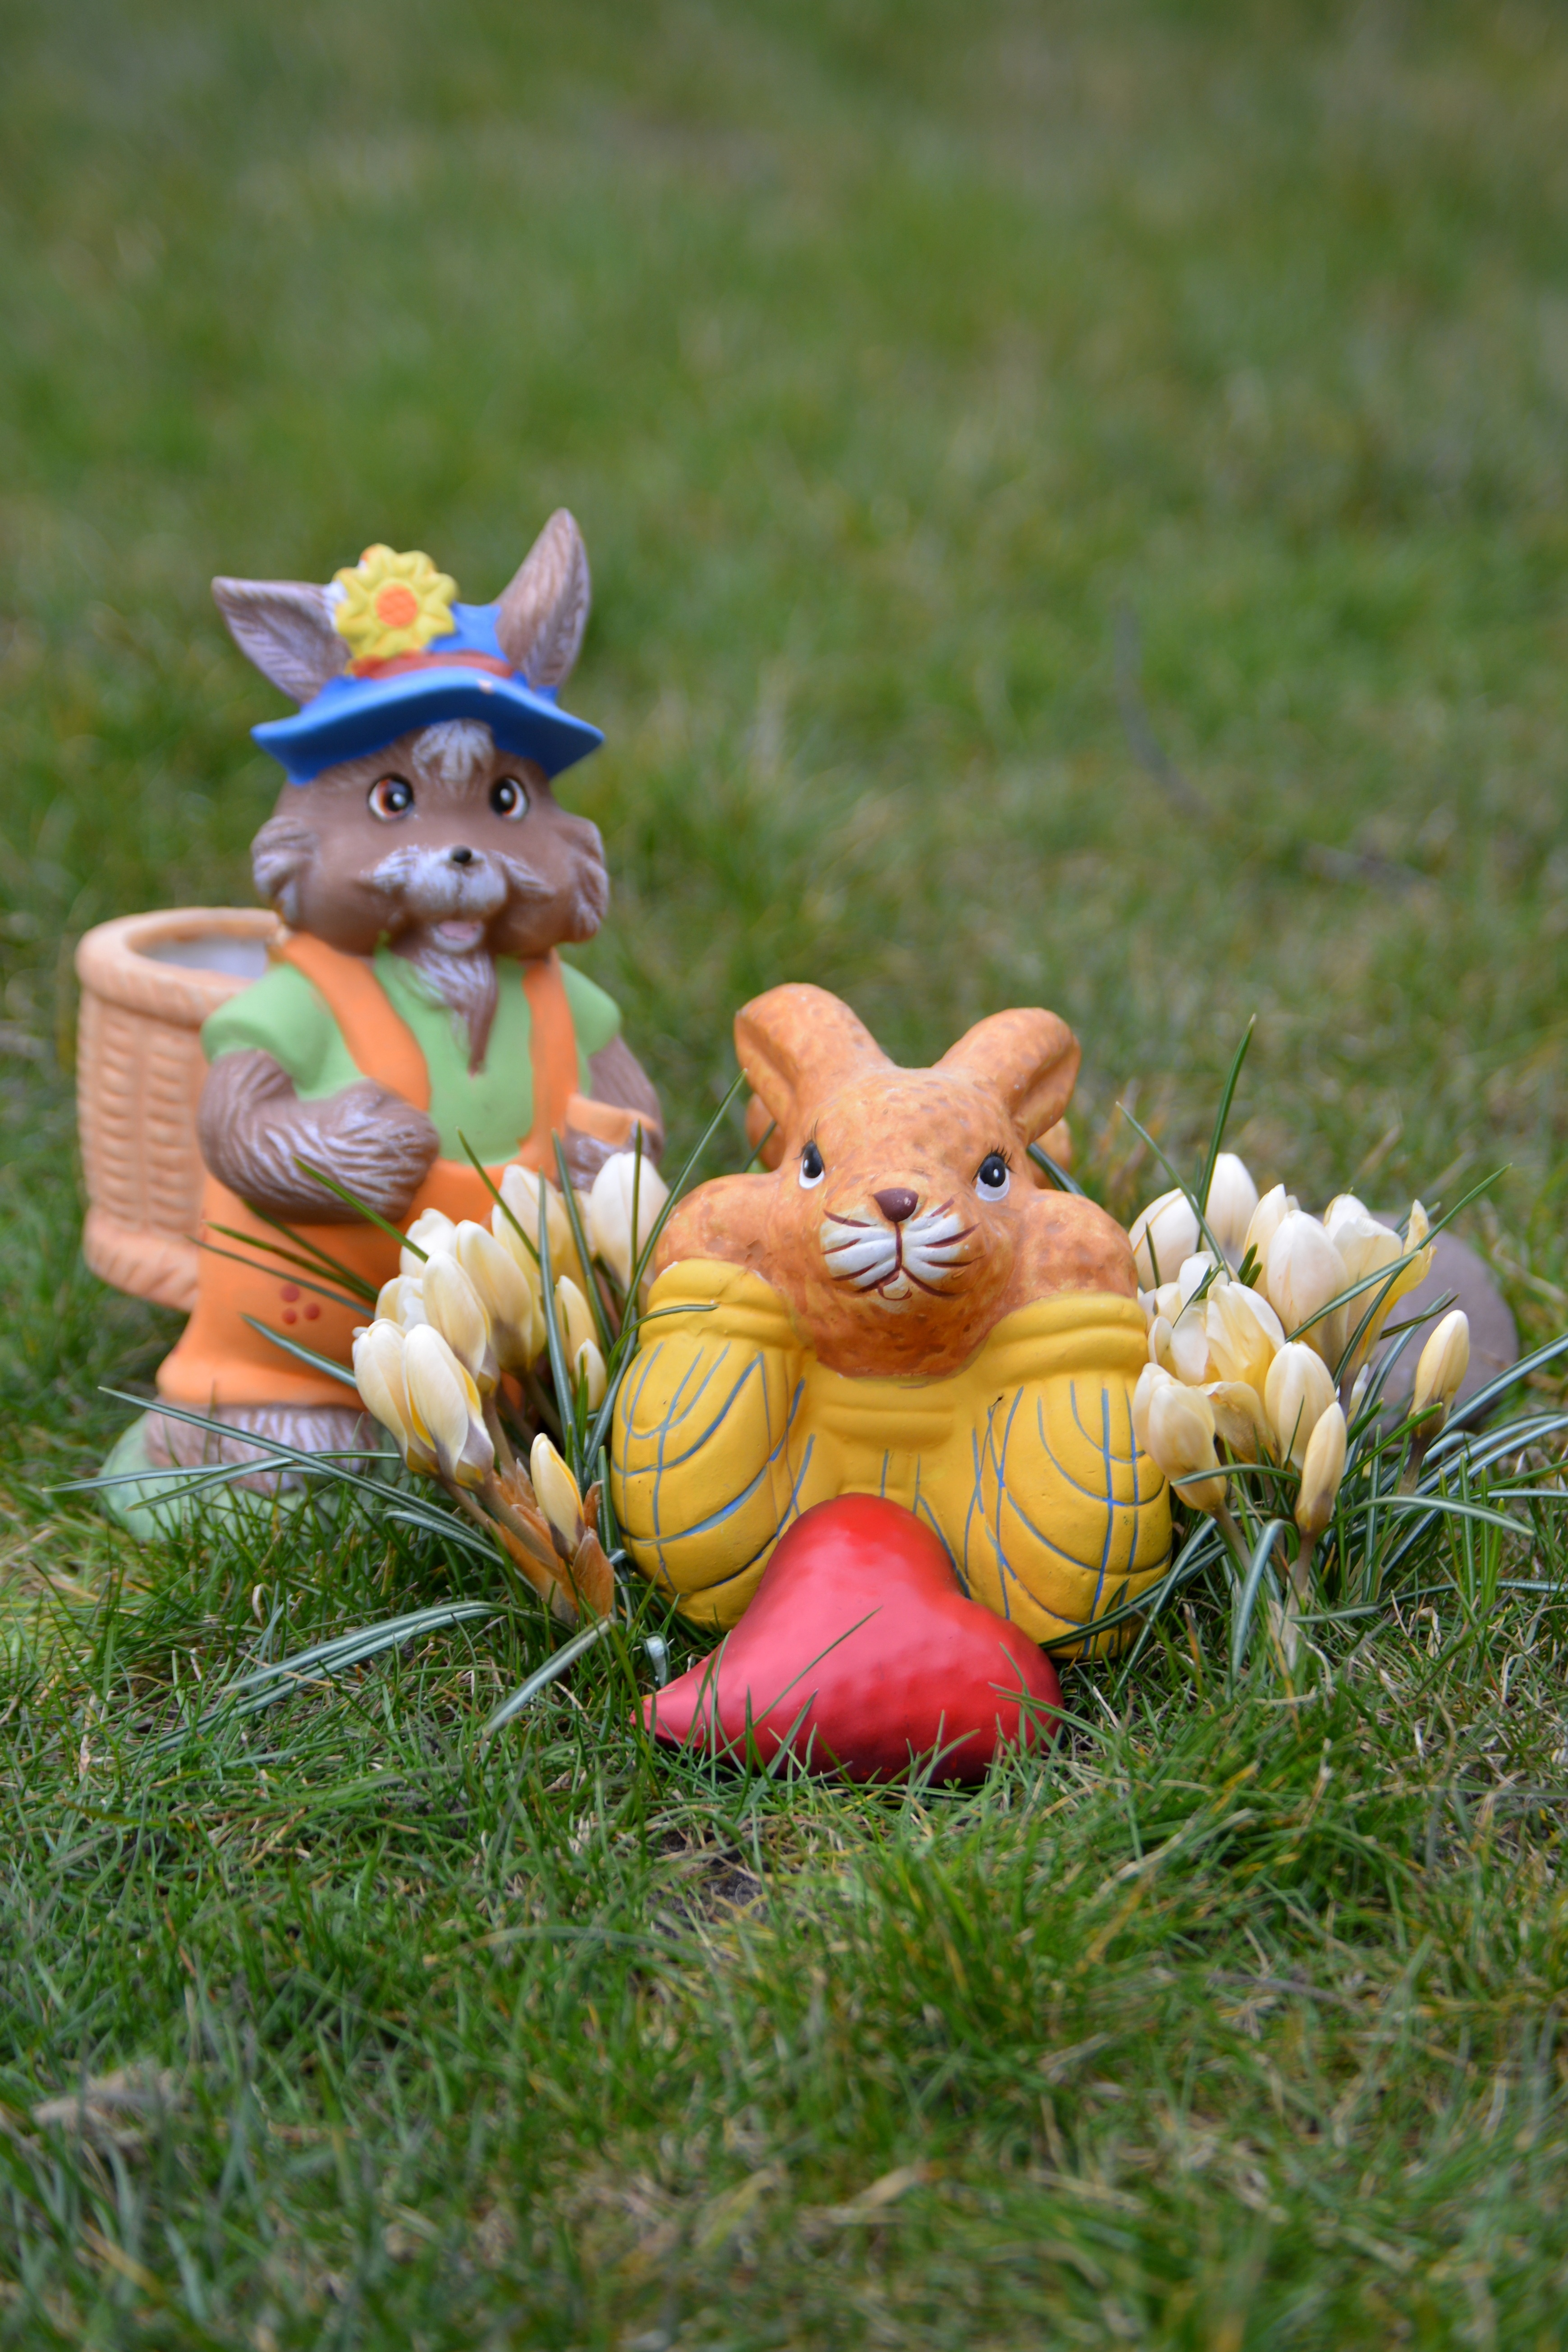
grass, flower, spring, ceramic, toy, deco, figure, easter, figures, easter bunny, garden gnome, happy easter, easter theme, lawn ornament, deco hase